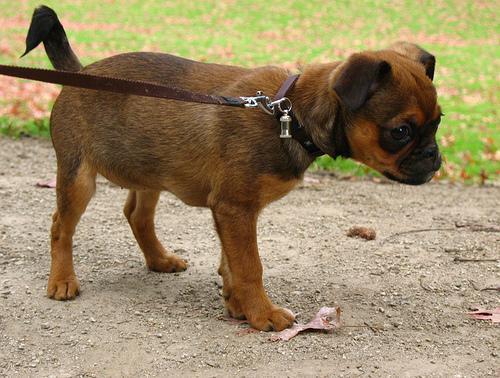
Brabancon_griffon